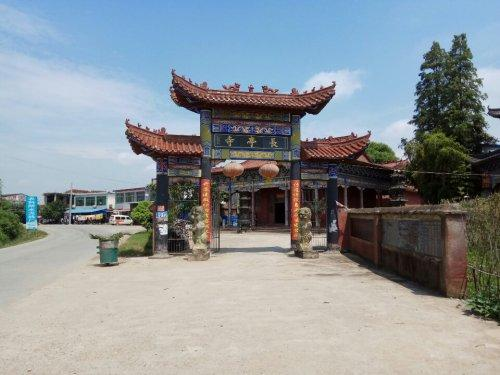
地标名称：长亭寺
所在城市：九江市·永修县